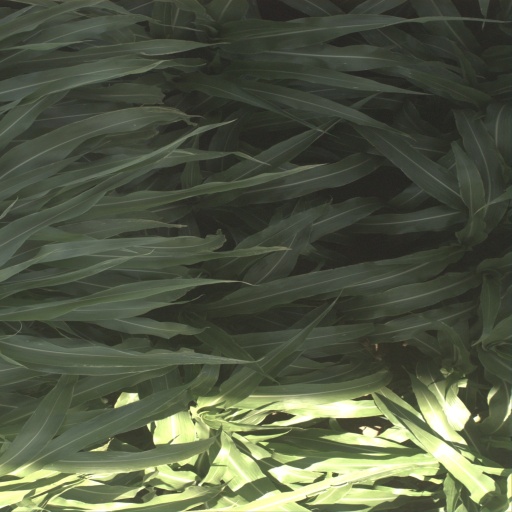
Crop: sorghum